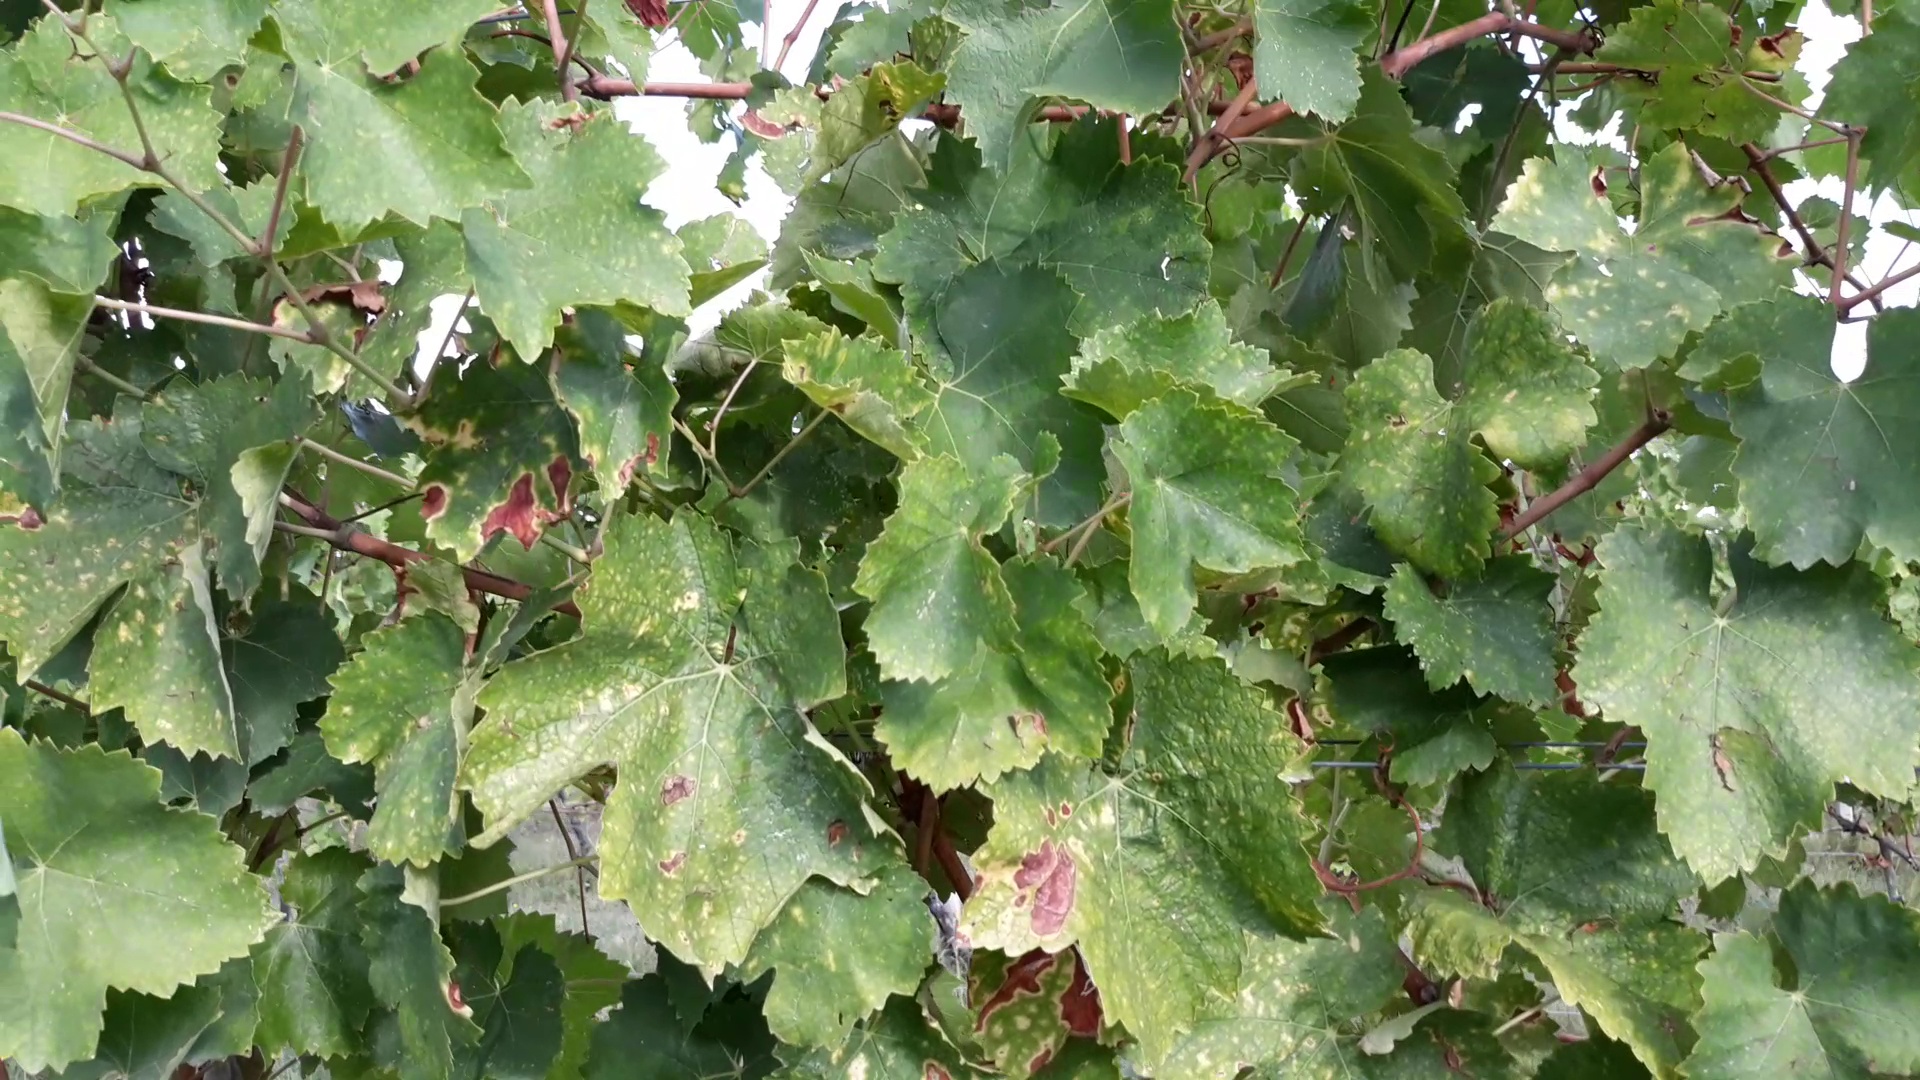
Label: esca